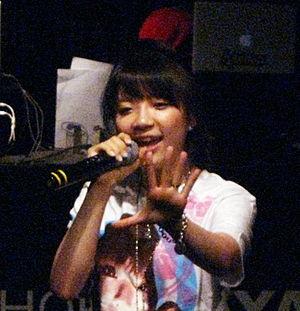
Corée rappeur E.via sur leur performance dans 11 juillet 2009. Русский: Корейская рэпер E.via на ее производительность на 11 июля 2009 года. Español: Corea del rapero E.via en su actuación el 11 de julio de 2009.